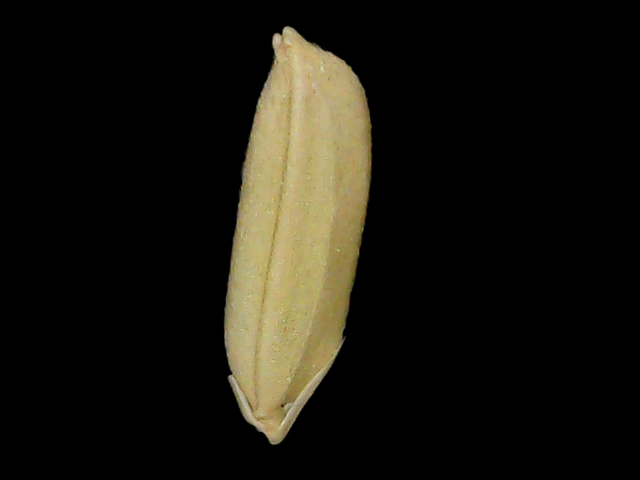
Rice variety: Br23